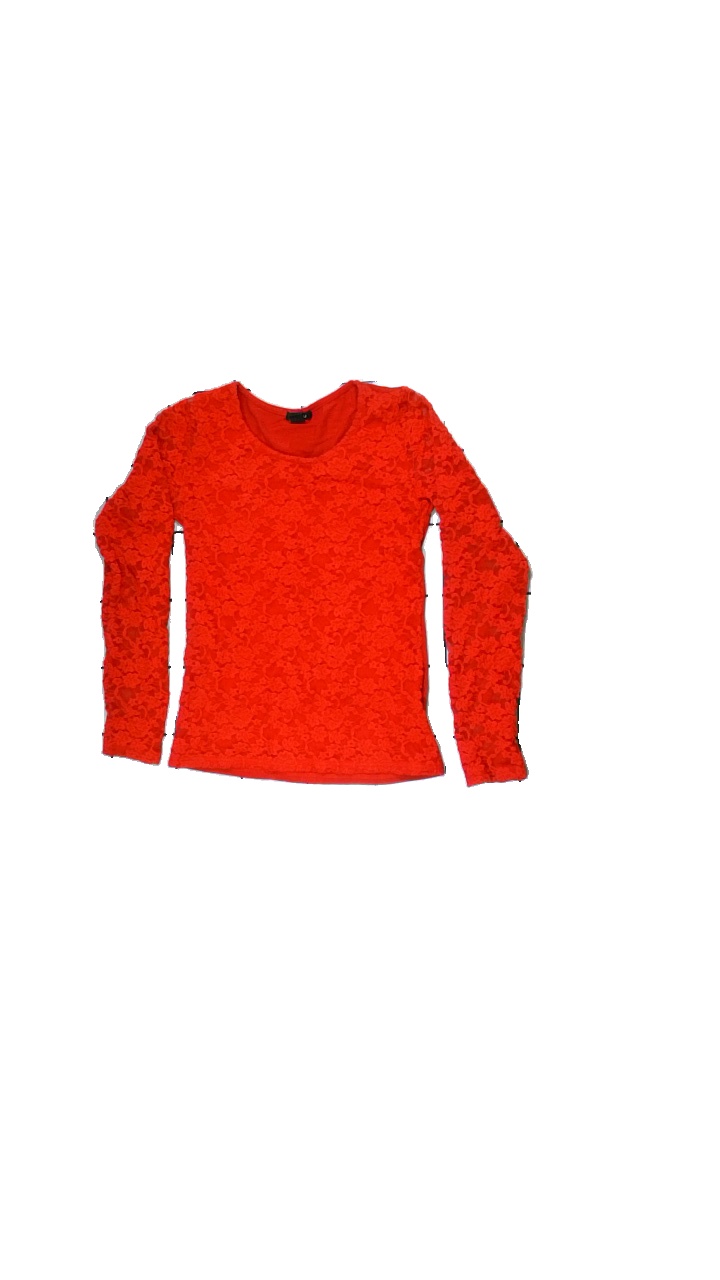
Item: Top (Ladies)
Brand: Amisu (new Yorker)
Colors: Red
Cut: C-collar, Tight
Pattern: Lace
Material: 87% nylon, 13% cont?
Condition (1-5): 3
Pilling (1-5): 3
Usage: Export
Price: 50-100